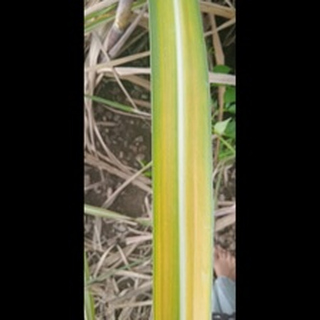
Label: sugarcane_yellow_leaf_disease